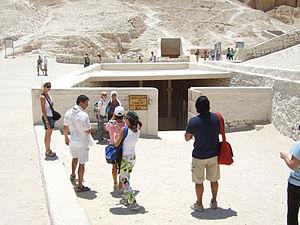
Le tombeau de Toutânkhamon est un hypogée découvert le 4 novembre 1922 dans la vallée des Rois sur la rive ouest du Nil face à Louxor par Howard Carter, égyptologue anglais qui avait été chargé d'effectuer ces fouilles par Lord Carnarvon. Il est célèbre pour son trésor et la malédiction qui aurait poursuivi tous les étrangers ayant violé sa tombe.